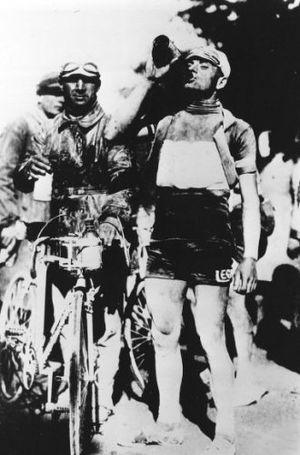
Les championnats du monde de cyclisme sur route 1927 ont eu lieu le 21 juillet 1927 à Nürburg sur le Nürburgring en Allemagne. Le championnat du monde professionnel fait sa première apparition lors des championnats du monde.
Le Tour d'Italie, appelé aussi Giro, est une compétition cycliste par étapes qui a lieu principalement en Italie chaque année, et qui est considérée comme la deuxième en importance après le Tour de France. Elle est créée par le journal La Gazzetta dello Sport d'Eugenio Camillo Costamagna en 1909 et le journaliste Tullo Morgagni. Elle parcourt l'Italie et passe parfois par des pays étrangers tels que la Suisse ou les Pays-Bas récemment.